J. Malcolm Greany

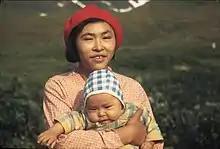
Attu Woman, photograph by Greany in 1941

After the war Greany worked for public agencies in Alaska and later for the U.S. Forest Service in Montana. His photographs appeared in "Time" and "National Geographic". Greany was a friend of Ansel Adams, with whom he collaborated.